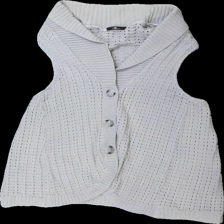
View: front
Type: Cardigan
Category: Ladies
Brand: Kappahl
Brand text on label: xlnt
Colors: Grey
Material: 100% cotton
Pattern: Other
Cut: Regular
Season: All
Stains: Major
Damage: gul krage
Damage location: top center
Damage 2 location: middle center
Price range: <50
Recommended usage: Export
Description: grå kofta med knappar utan ärmar, stickat mönster och gul i krage